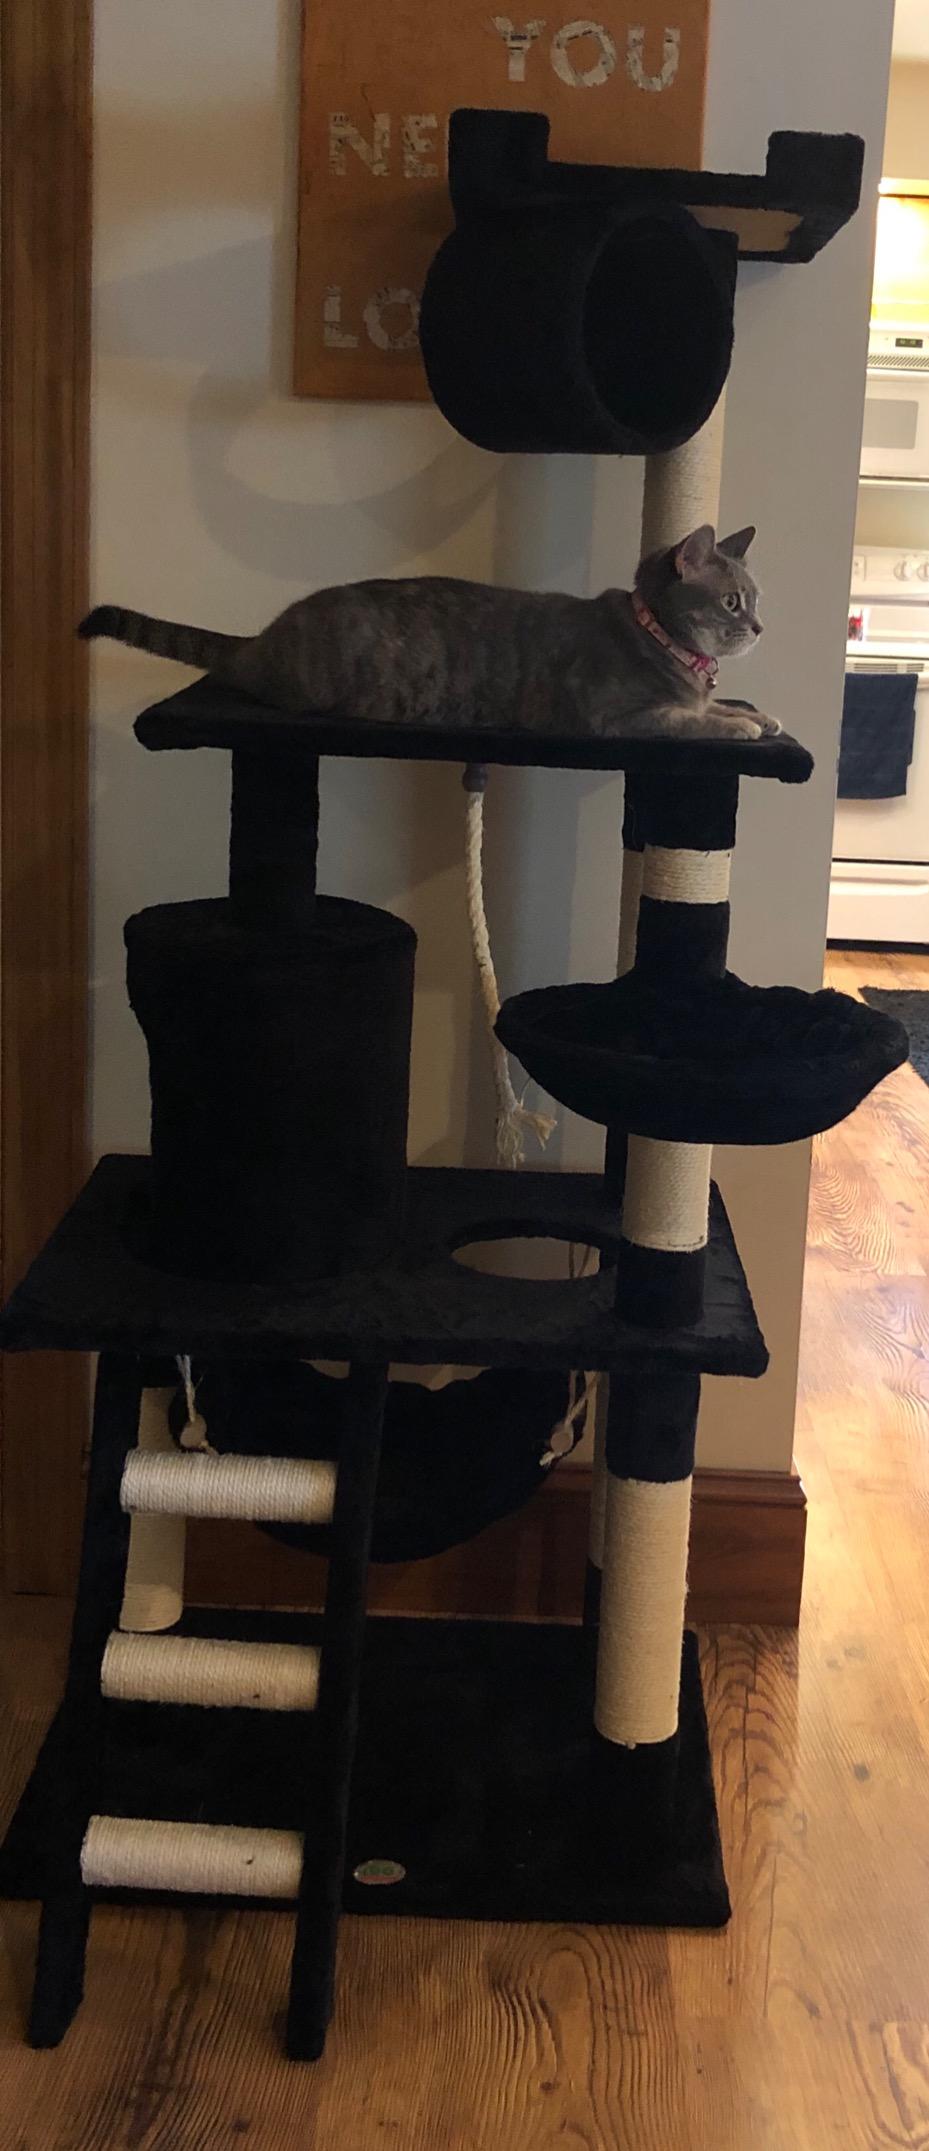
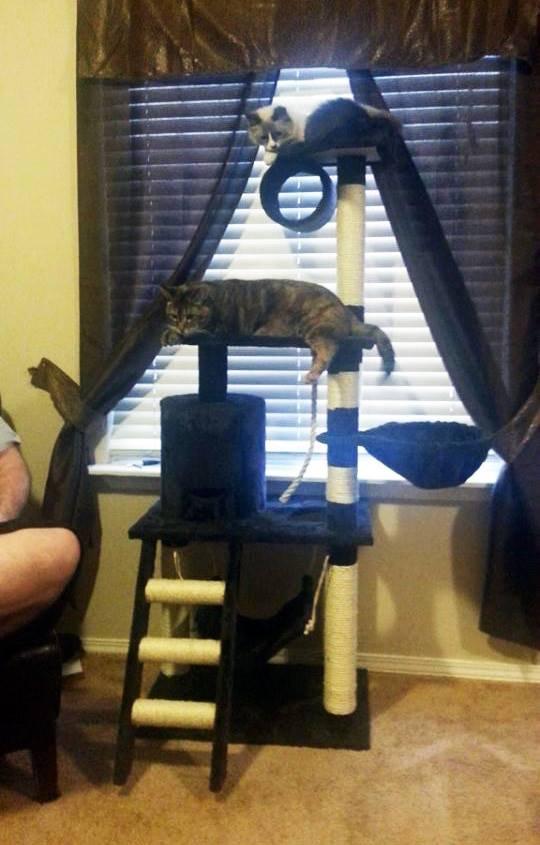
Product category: items_cat tree
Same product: yes